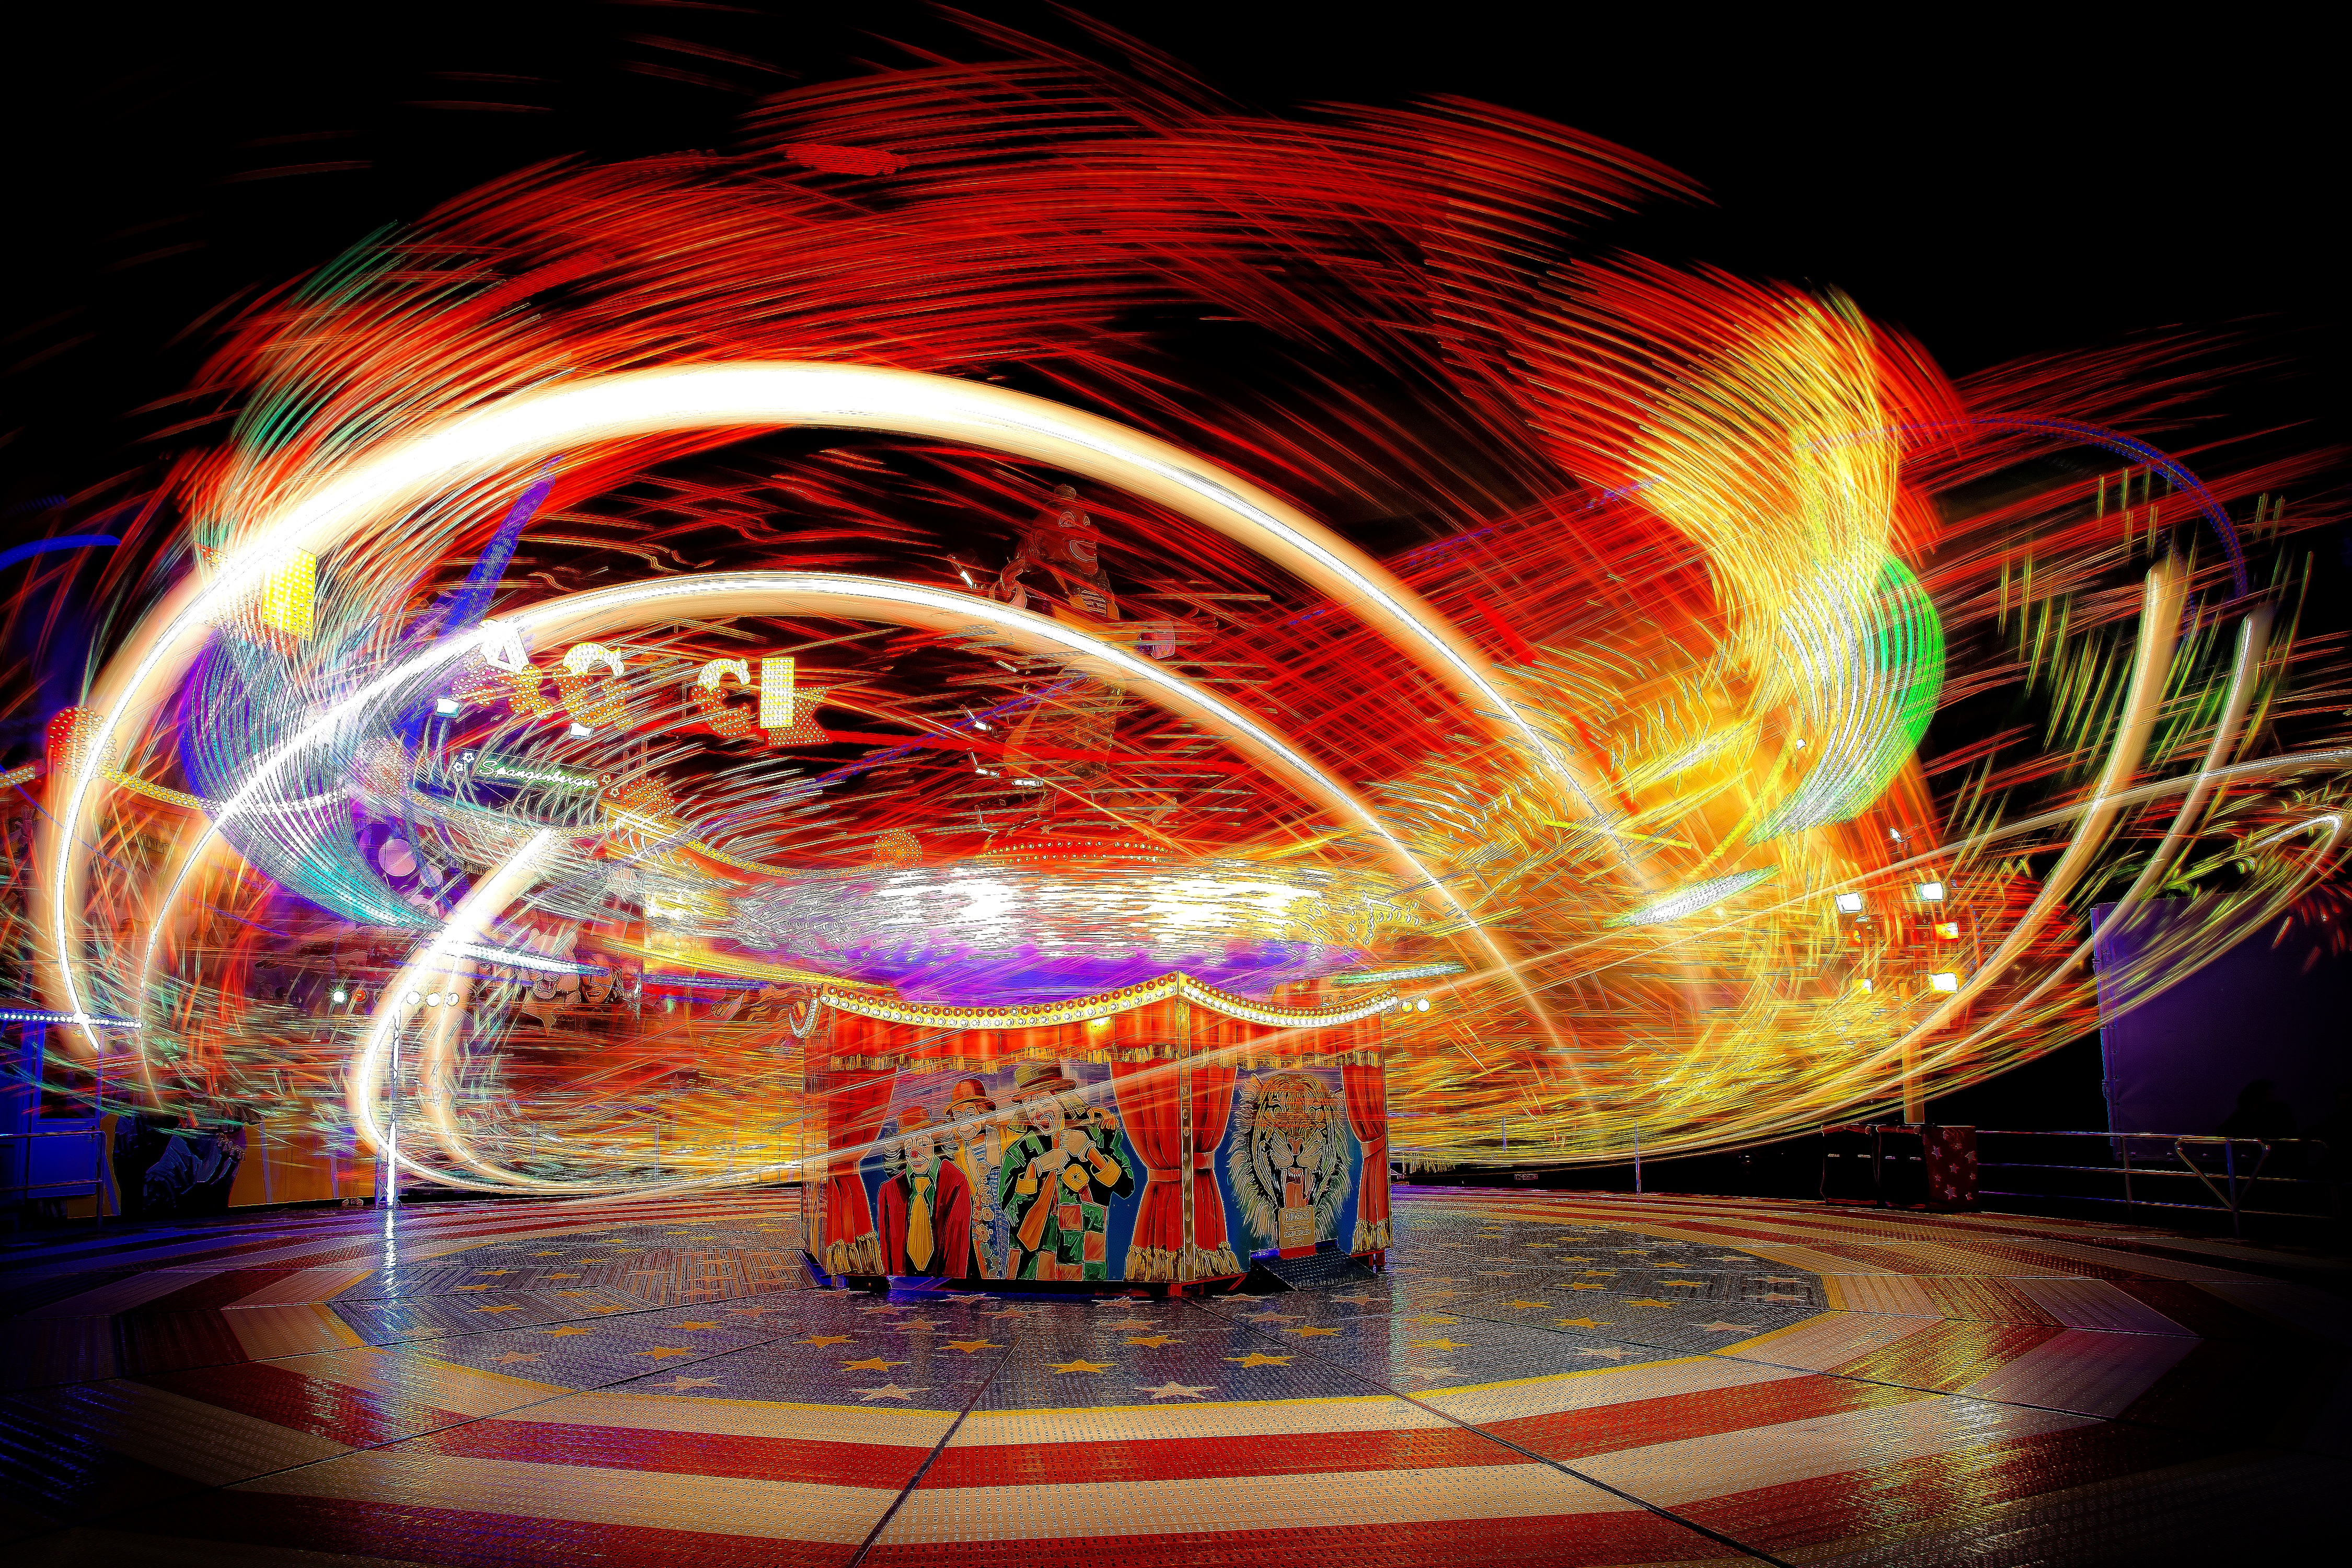
light, night, fly, high, ferris wheel, amusement park, color, action, ride, carousel, colorful, speed, movement, leisure, lighting, theme park, fairground, lights, children, fun, circles, turn, fair, entertainment, pleasure, fling, night photograph, folk festival, adrenaline, hustle and bustle, year market, carnies, light traces, outdoor recreation